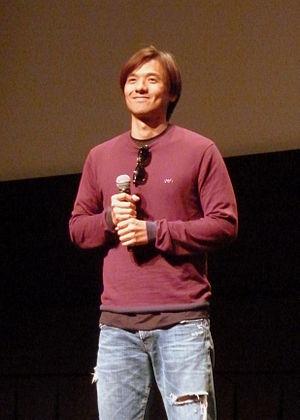
Stephen Fung, né à Hong Kong le 9 août 1974, est un acteur, chanteur, scénariste et réalisateur hongkongais.